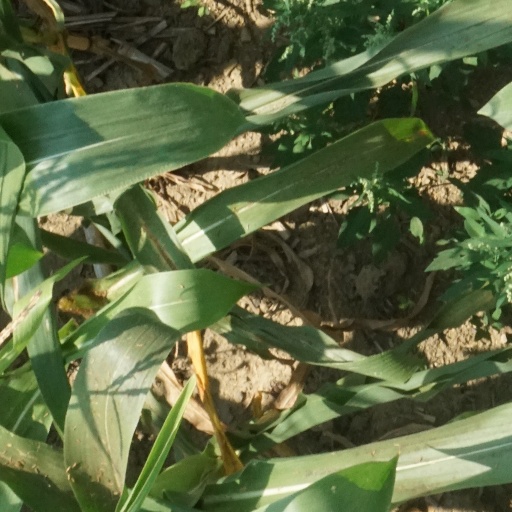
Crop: maize; corn